OCBC Bank

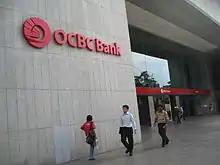
Main branch of OCBC

On 31 October 1932, three banks – Chinese Commercial Bank (1912), Ho Hong Bank (1917), and Oversea-Chinese Bank (1919) – merged and consolidated their strengths to form Oversea-Chinese Banking Corporation under the leadership of Hoklos Tan Ean Kiam (co-founder and managing director of Oversea-Chinese Bank) and Lee Kong Chian, who was then vice-chairman of Chinese Commercial Bank. Lee played a central role in leading the amalgamation and is affectionately known today as the "founding father" of OCBC Bank. When OCBC began operation in February 1933, it was already one of the strongest local banks in the Straits Settlements.